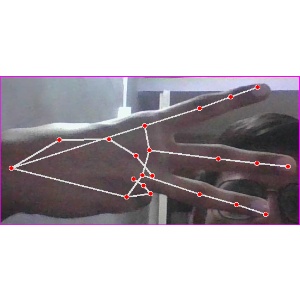
अक्षर: भ